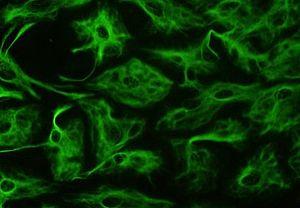
Les astrocytes sont des cellules gliales du système nerveux central. Elles ont généralement une forme étoilée, d'où provient leur étymologie : Astro - étoile et cyte - cellule. Elles assurent une diversité de fonctions importantes, centrée sur le support et la protection des neurones. Ces cellules participent au maintien de la barrière hémato-encéphalique, régulent le flux sanguin, assurent l'approvisionnement en nutriments et le métabolisme énergétique du système nerveux, participent à la neurotransmission, à la détoxification du milieu extracellulaire notamment par capture du glutamate, et maintiennent la balance ionique du milieu extracellulaire. Les astrocytes jouent également un rôle dans la défense immunitaire, la réparation et la cicatrisation du cerveau ou de la moelle épinière après une lésion.